Overgaden Oven Vandet 50

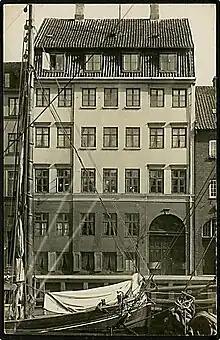
Overgaden Oven Vandet 50.

The property was later acquired by oil miller Peter Christian Olsen (1808–1872). In 1847, he had established an oil mill in Torvegade (No. 51, demolished). His property was home to 31 residents at the 1860 census. Olsen resided on the two lower floors with his wife Ane Maren Aceline /née Giessing), their three sons (aged 18 to 27), a housekeeper and a maid. Niels Peter Carl Theodor Bruus, a military officer with rank of captain, resided on the second floor with his wife Cathrine Christine (née Stochfledt) and one maid. Frederik Seehusen, a master joiner, resided on the third floor with his wife Laura Thomine Henriette (née Jørgensen), their seven children (aged six to 28), one maid and two joiner's apprentices. Werdech Hagemann, a seaman, resided in the basement with his wife Emma Rasmine (née Petersen), their five children aged one to six), his father-in-law Andreas Petersen and the father-in-law's wife Mette Petersen (née Sørensen).